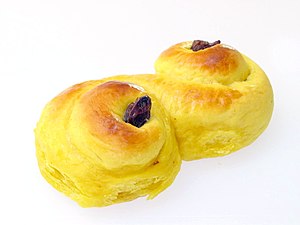
Lussekat
En traditionel lussekat dekoreret med to rosiner
Lussekat, også kendt som Luciabrød, er et svensk bagværk, der er knyttet til traditionen omkring Luciadag den 13. december. Lussekatte er en slags boller med en stærk gul farve, der kommer fra krydderiet safran.